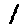
Label: 1